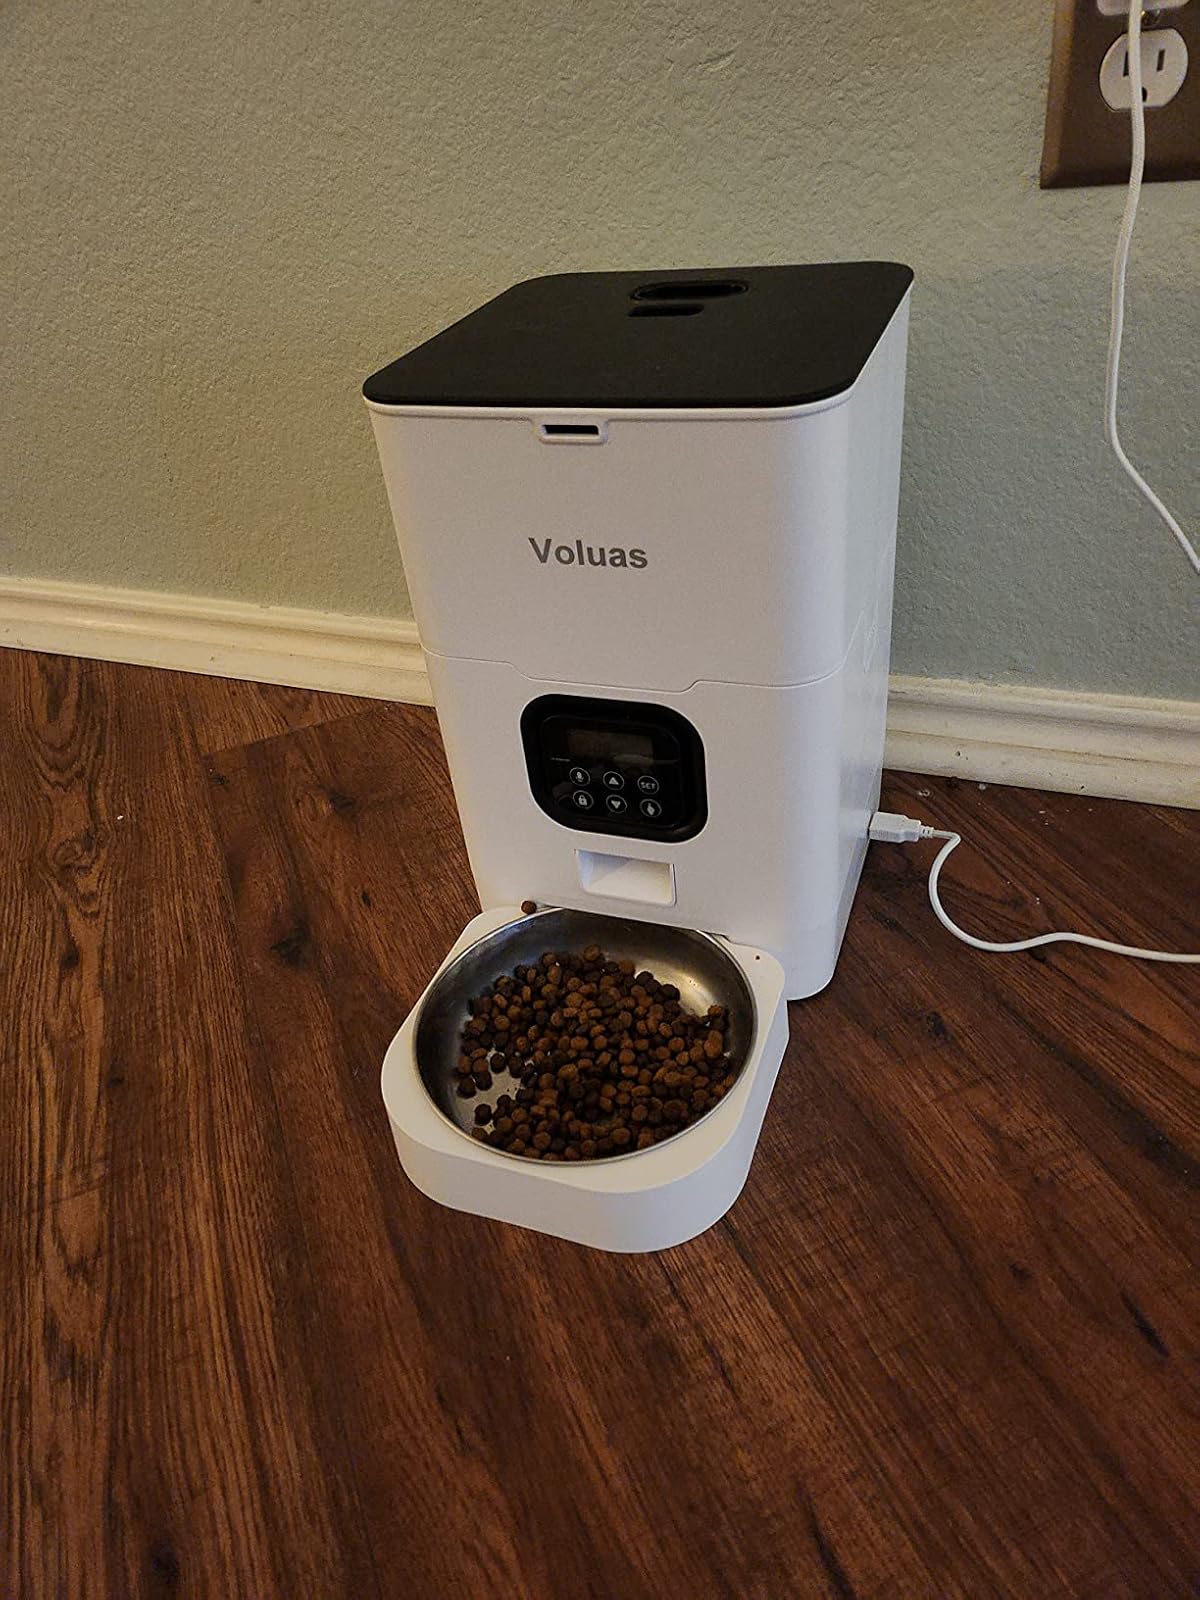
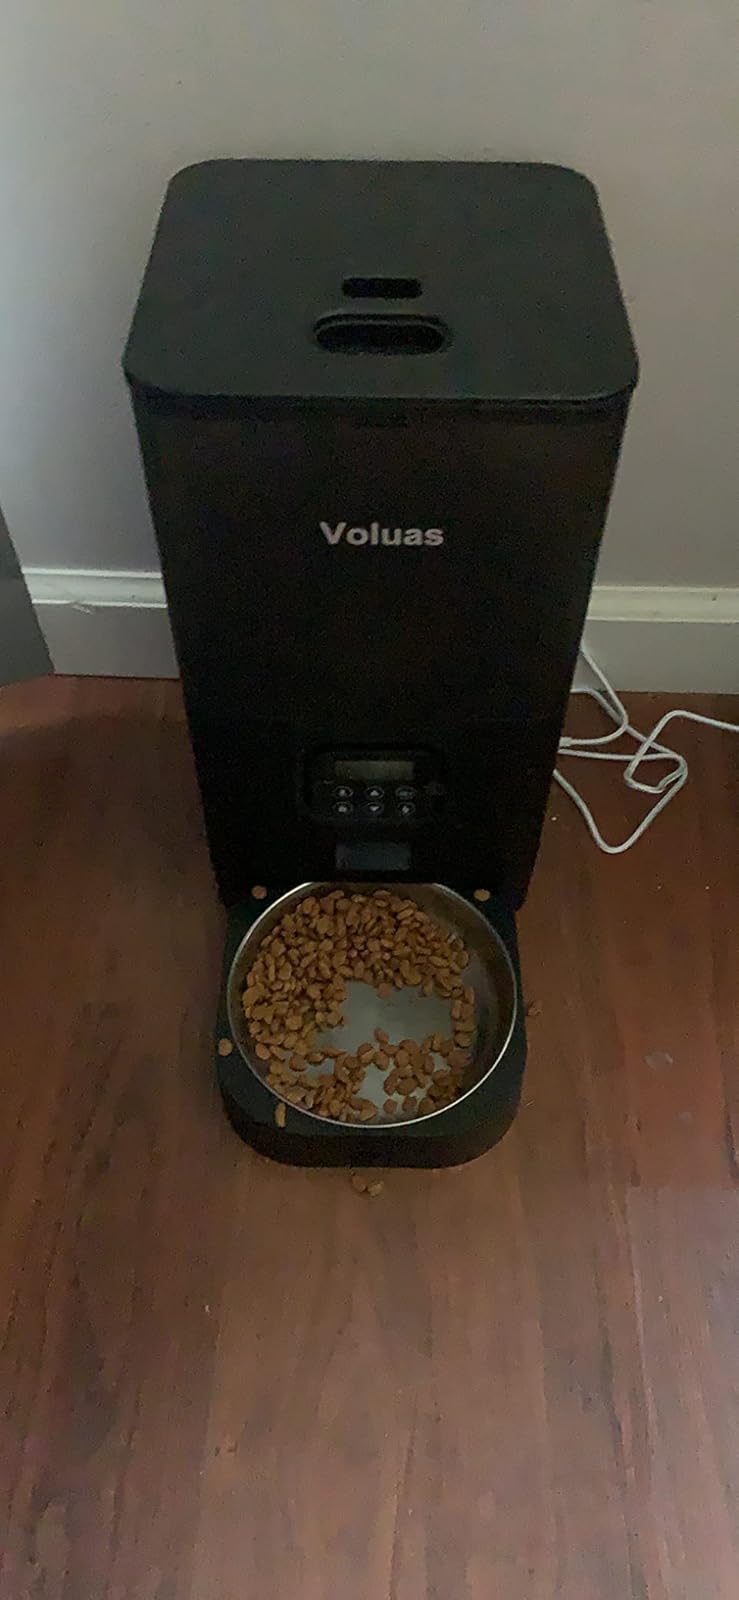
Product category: items_feeder
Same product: no